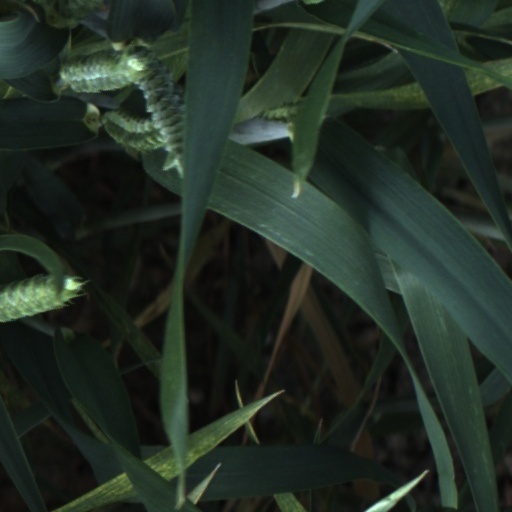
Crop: wheat